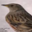
Label: bird